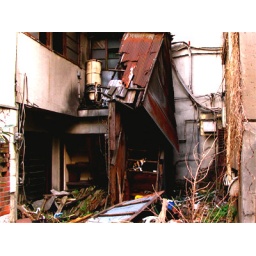
collapsing building and cat in shibuya